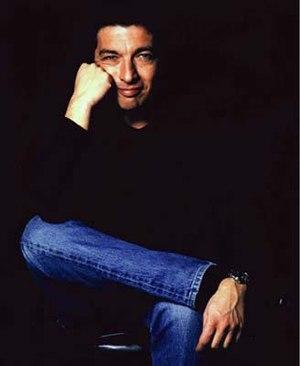
Ricardo Darín est un acteur argentin connu notamment pour ses interprétations dans des films comme Les Neuf Reines, Le Fils de la mariée, El Aura, XXY, Dans ses yeux, Carancho et Les Nouveaux Sauvages, entre autres. Il possède également la nationalité espagnole depuis 2006.